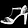
Label: Sandal